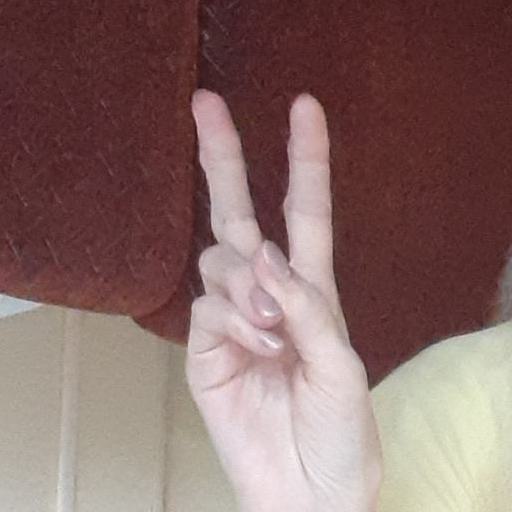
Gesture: peace